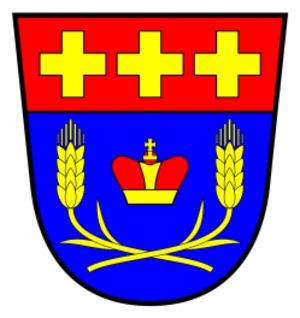
Uzenice est une commune du district de Strakonice, dans la région de Bohême-du-Sud, en République tchèque. Sa population s'élevait à 118 habitants en 2017.